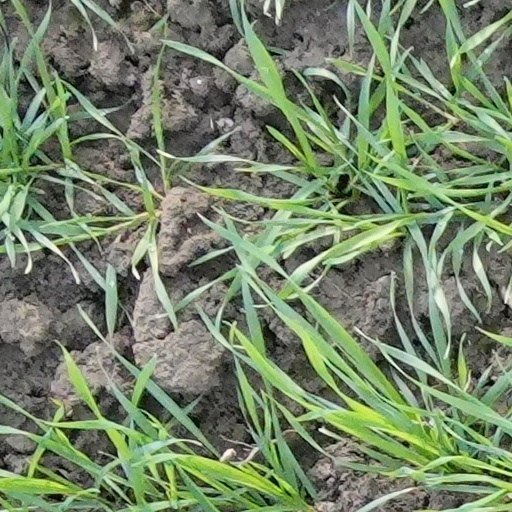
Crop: wheat